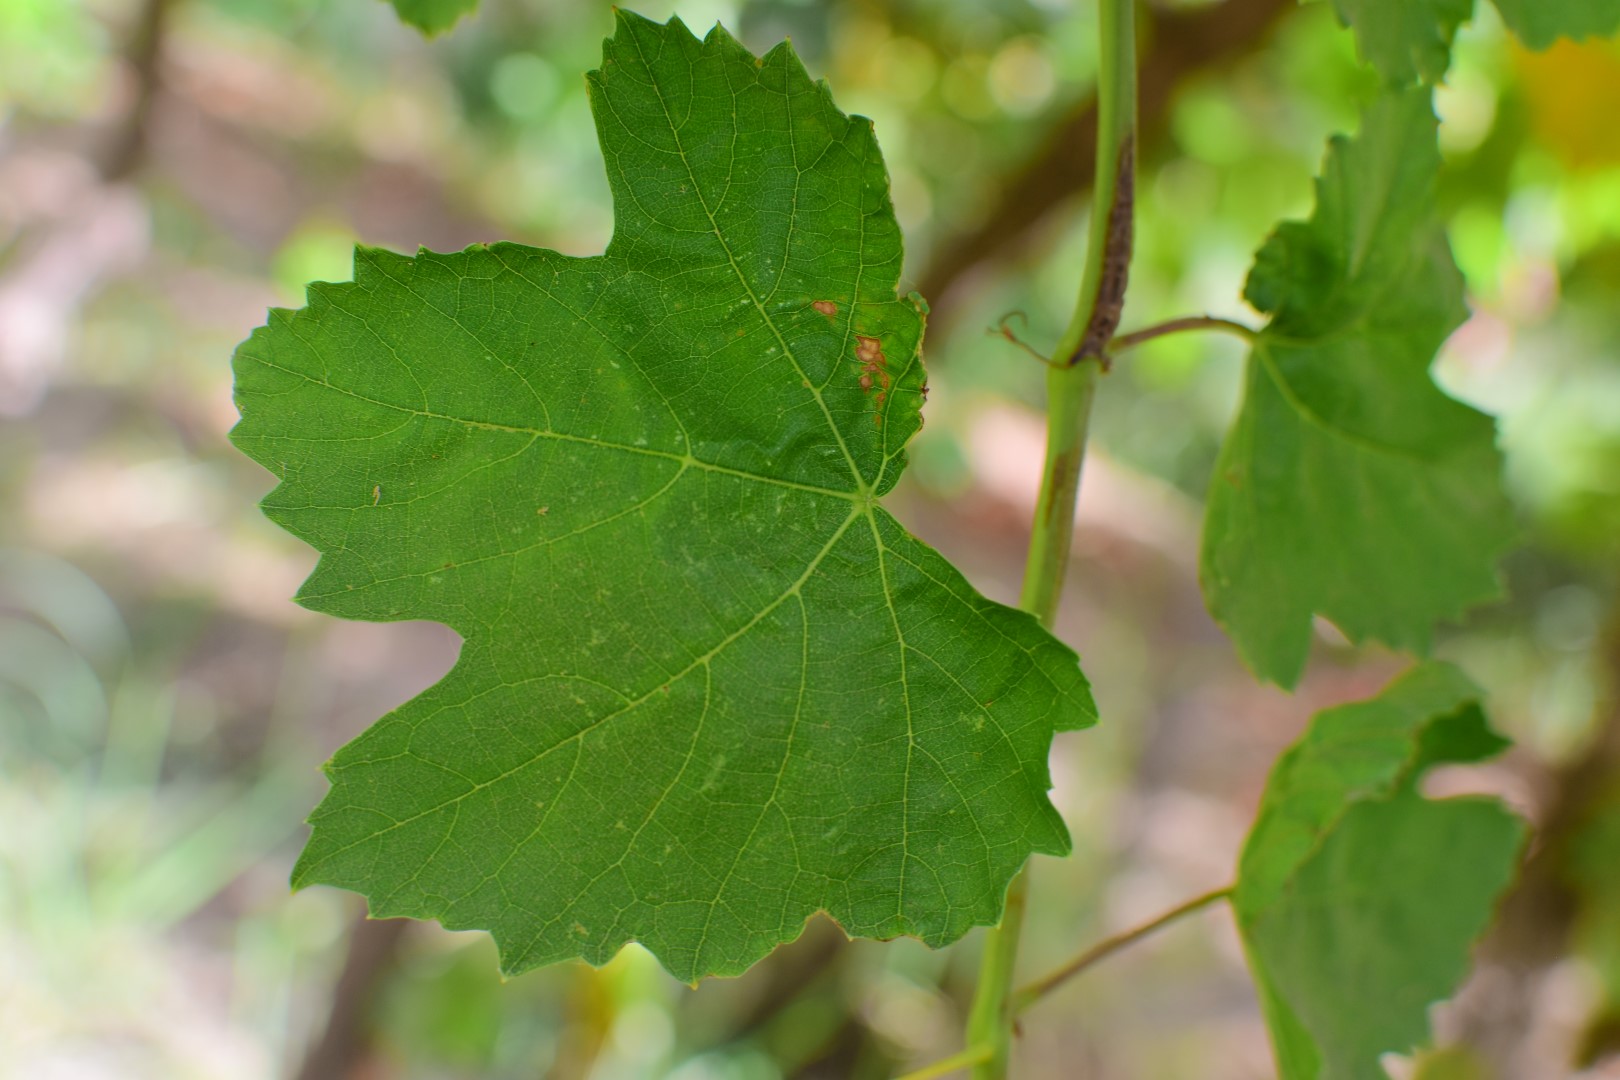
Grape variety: Thompson Seedless